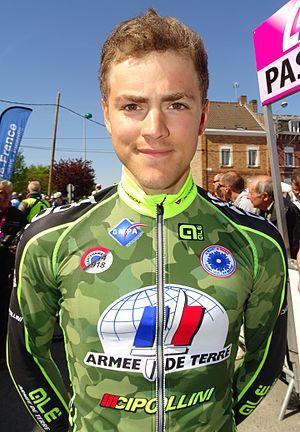
Reportage réalisé le jeudi 5 mai 2016 à l'occasion du départ et de l'arrivée de la deuxième étape des Quatre jours de Dunkerque 2016 à Aniche, Nord, Nord-Pas-de-Calais, France. Depicted person&#58
La saison 2016 de l'équipe cycliste Armée de terre est la sixième de cette équipe.
Yannis Yssaad, né le 25 juin 1993 à Villeneuve-Saint-Georges, est un coureur cycliste français, membre de l'UC Nantes Atlantique.